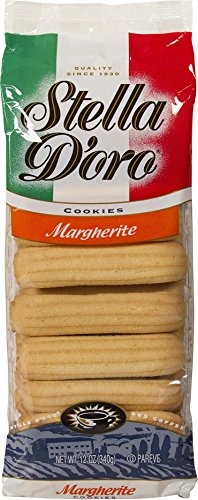
Item Name: Stella D'Oro Cookies, Vanilla Margherite Vanilla Cookies, 12 Ounce
Bullet Point 1: Lightly sweet cookie bars in a savory vanilla flavor, perfect for dunking, perfect for simple snacking
Bullet Point 2: Part of the line that was named in honor of one of the family's sisters, Margherite
Bullet Point 3: Italian style cookies
Bullet Point 4: Certified kosher Pareve by the Orthodox Union
Bullet Point 5: Enjoy with a cup of coffee or tea
Value: 12.0
Unit: Ounce

Price: 11.99